Drexel 4257

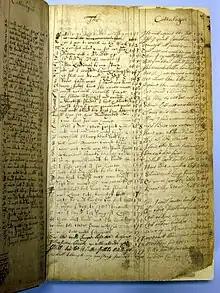
Folio 3 recto, showing a portion of "The Cattalogue" with contributions from all three hands

Hughes and Duckles both believed that the manuscript was written by at least two individuals. Hughes characterized the first hand as a "neater, older hand" dating from either at the end of the 16th century or beginning of the 17th century (a date disputed by subsequent writers - see above). The second hand copied the newer songs (including some by Gamble) and were written in a more careless hand. Hughes believed that this evidence suggested that the manuscript was begun by an unidentified person and was continued by John Gamble himself commencing with song no. 177.